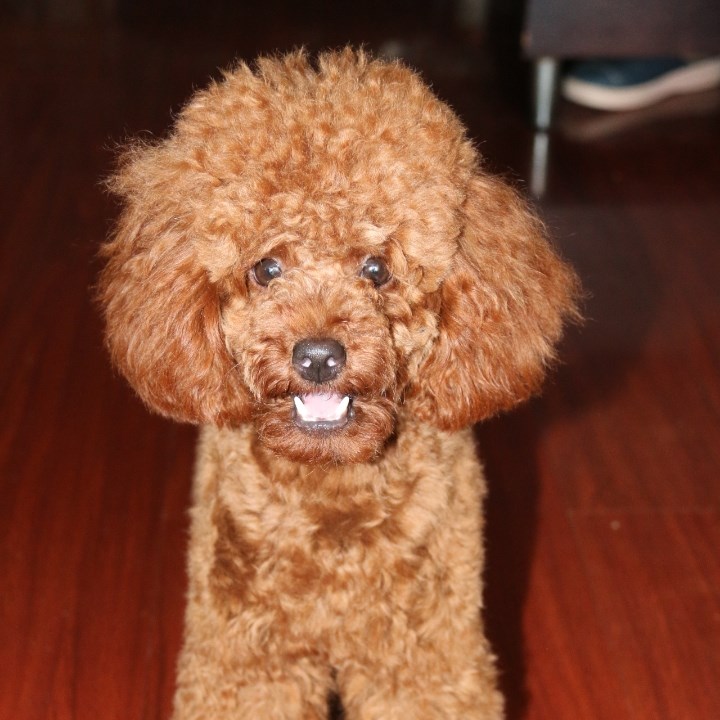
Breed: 7449-n000128-teddy